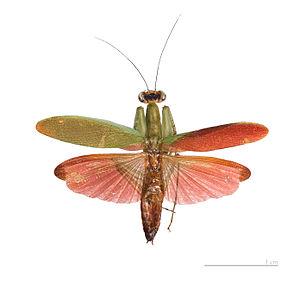
Tithrone roseipennis est une espèce d'insectes, de l'ordre des Mantodea, de la famille des Acanthopidae, sous-famille des Acontiothespinae et de la tribu des Acontistini.
Tithrone est un genre d'insectes, de l'ordre des Mantodea, de la famille des Acanthopidae, sous-famille des Acontiothespinae et de la tribu des Acontistini.